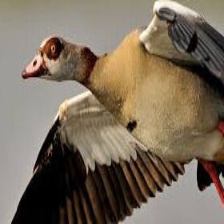
Species: EGYPTIAN GOOSE
Scientific name: ALOPOCHEN AEGYPTIACA
ImageNet parent category: goose